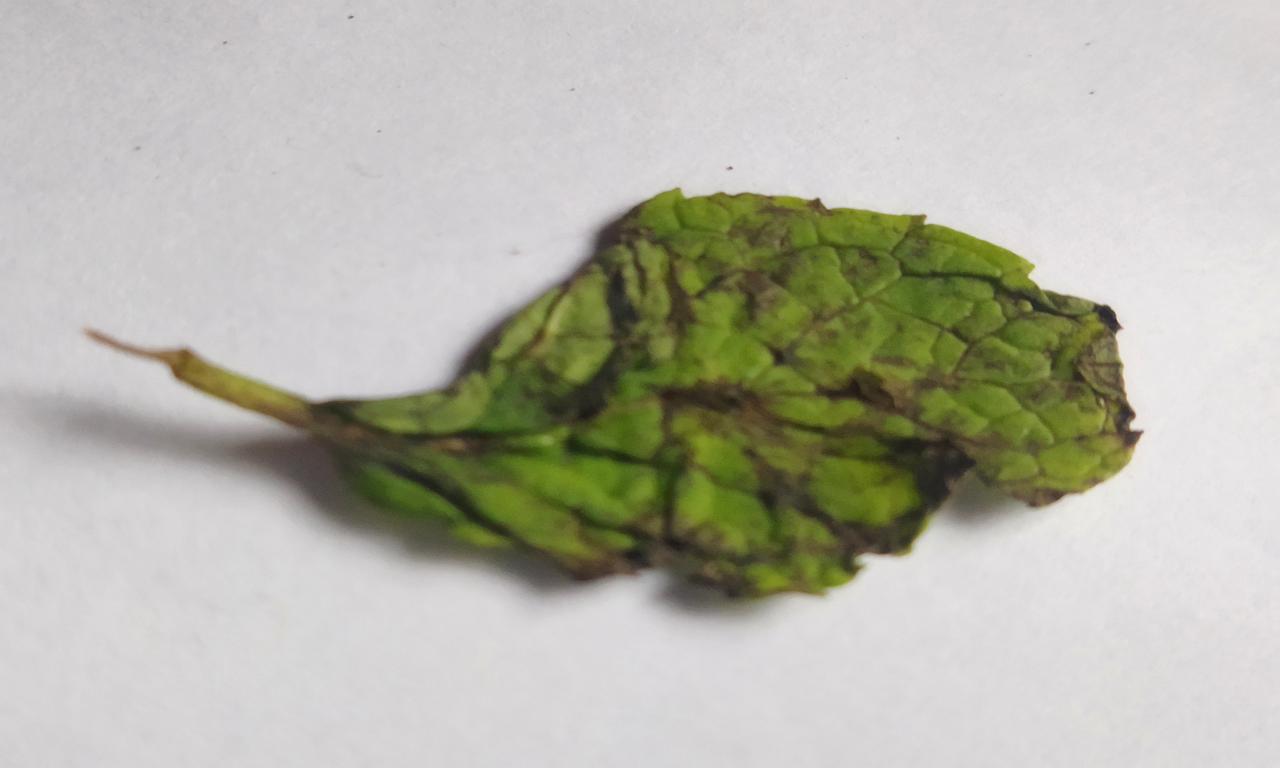
Label: Spoiled